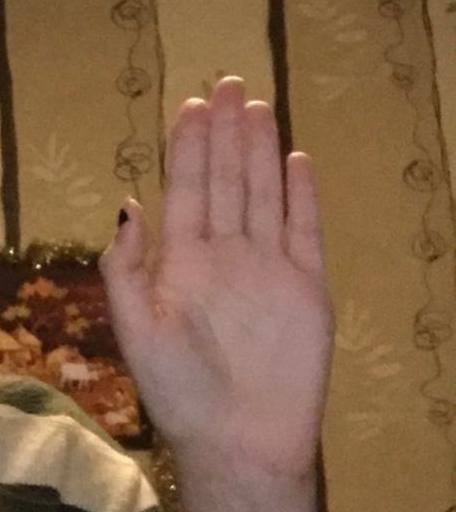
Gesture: stop